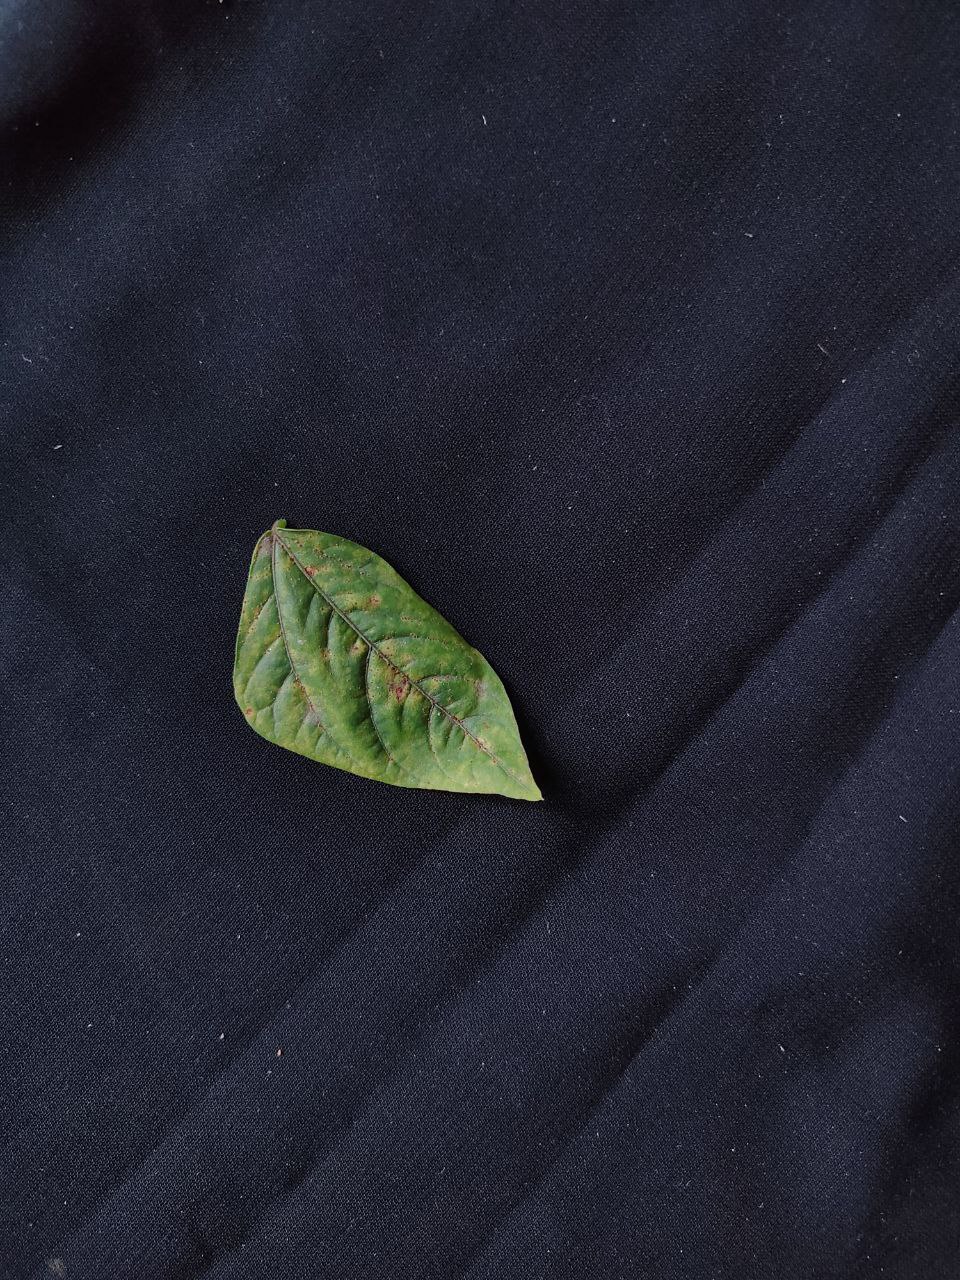
Crop: cowpea
Leaf condition: Septoria leaf spot